Paul Verhoeven

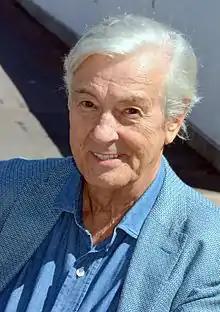
Verhoeven in 2016

Paul Verhoeven (born 18 July 1938) is a Dutch filmmaker, who has worked variously in the Netherlands, the United States, and in France. He is known for directing genre films with strong satirical elements, often featuring graphic violence and/or sexual content. Many of his films are considered provocative, and were controversial when released.